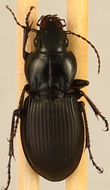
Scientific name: Cyclotrachelus torvus
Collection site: Northern Great Plains Research Laboratory NEON (NOGP), plot NOGP_001